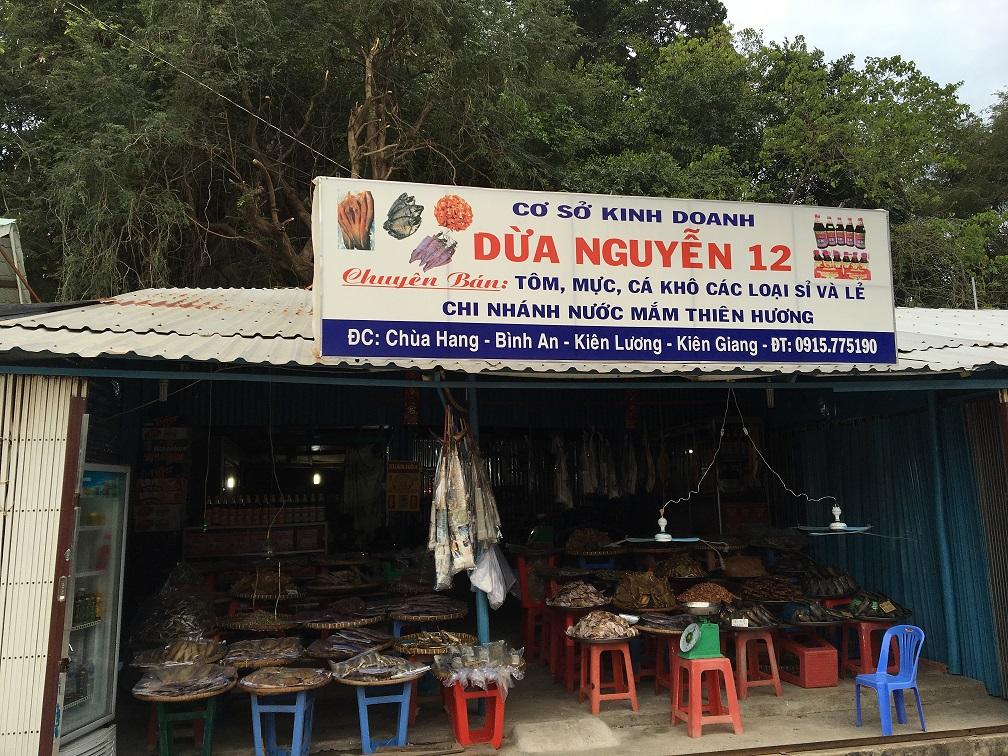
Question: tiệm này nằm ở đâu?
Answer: tiệm này nằm ở chùa hang - bình an - kiên lương - kiên giang